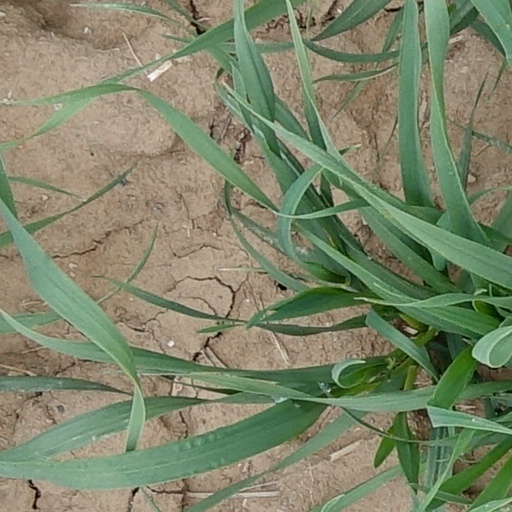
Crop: wheat